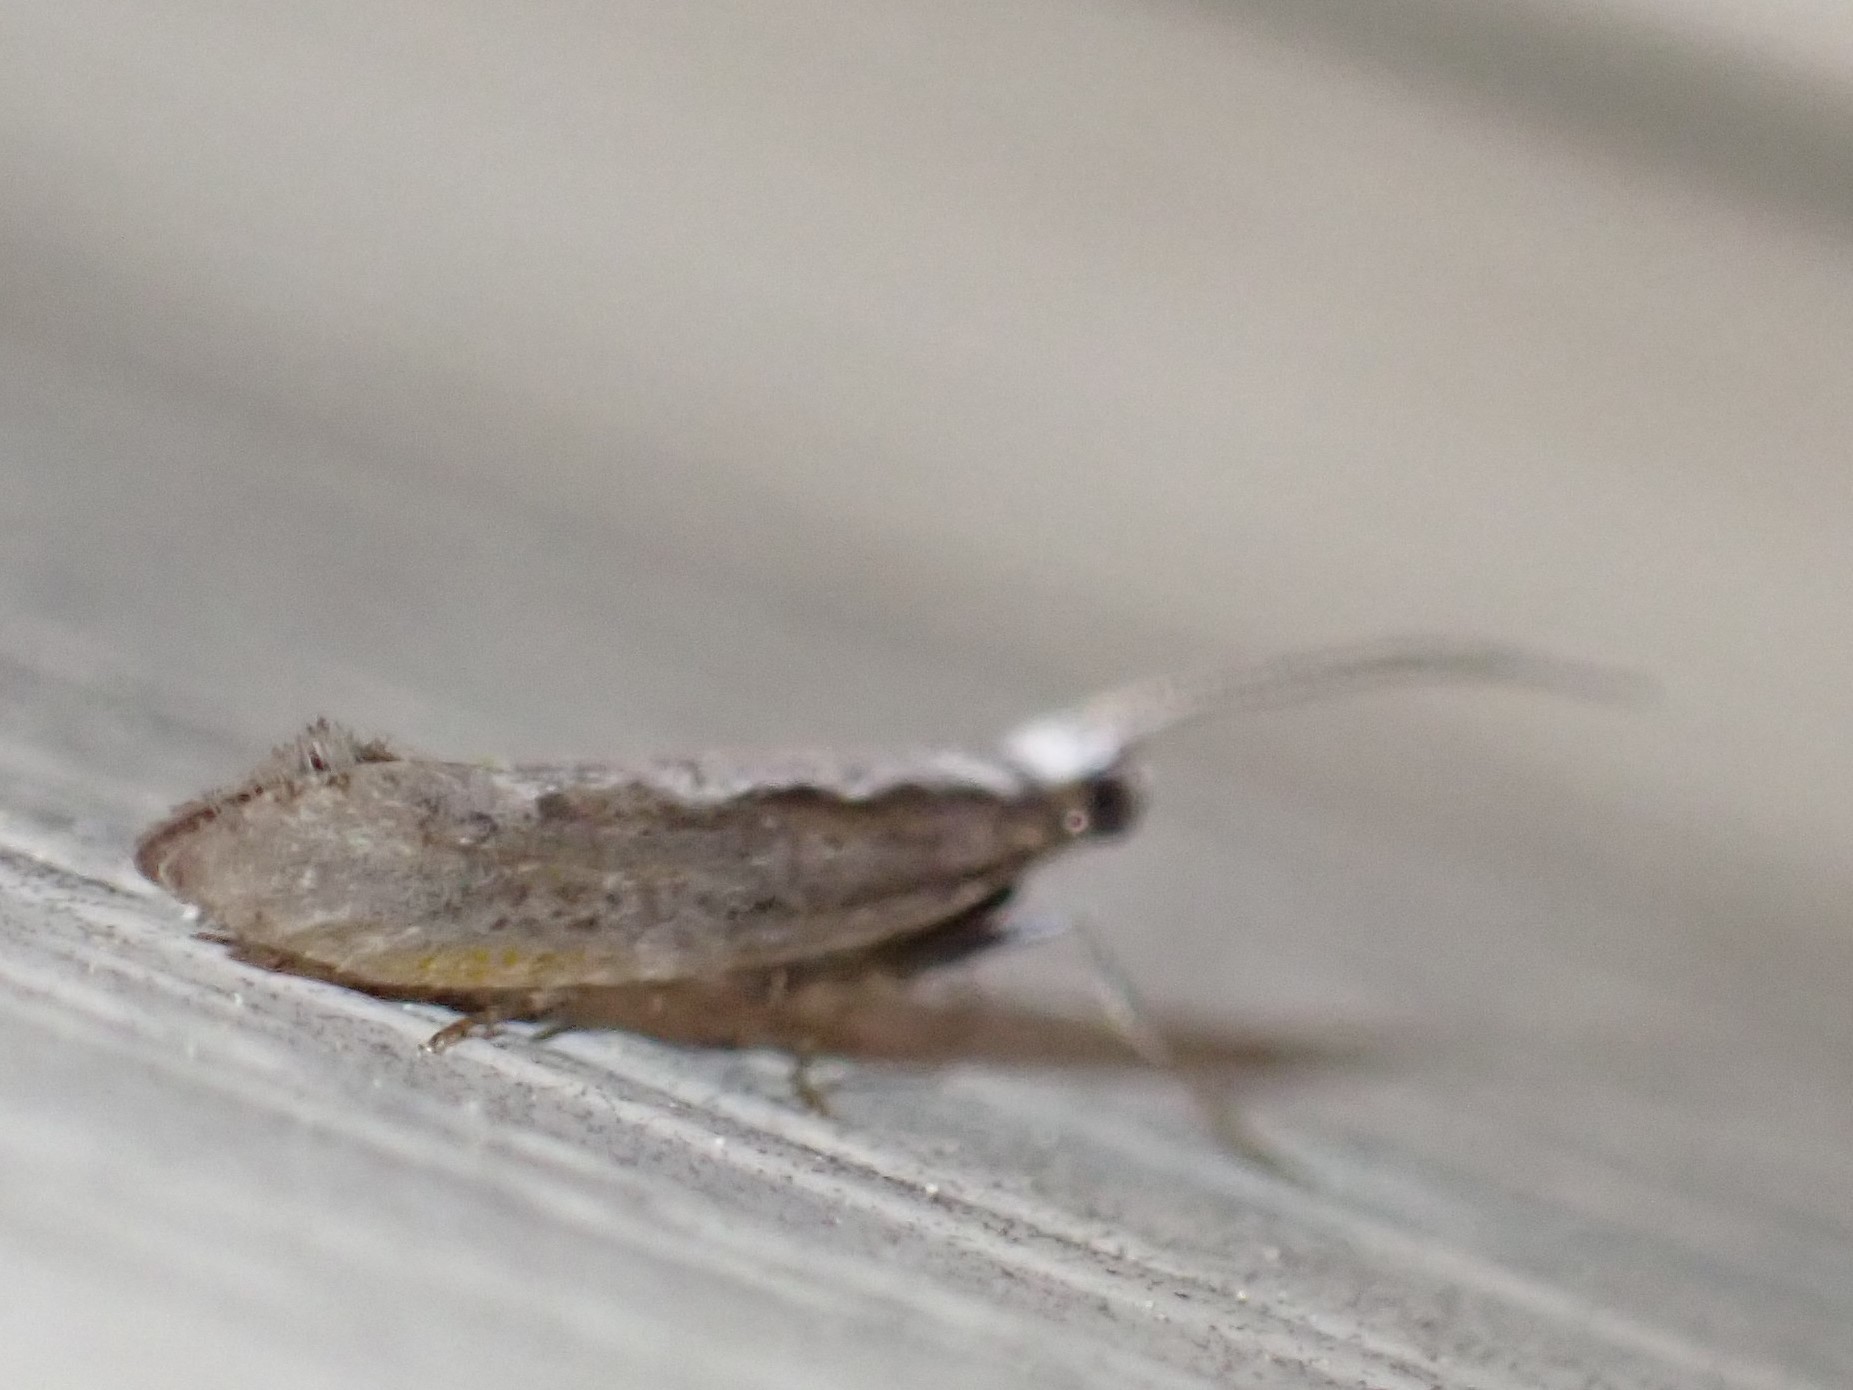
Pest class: diamondback_moth